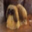
Label: dog